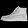
Label: Ankle boot